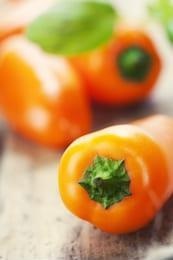
Label: capsicum